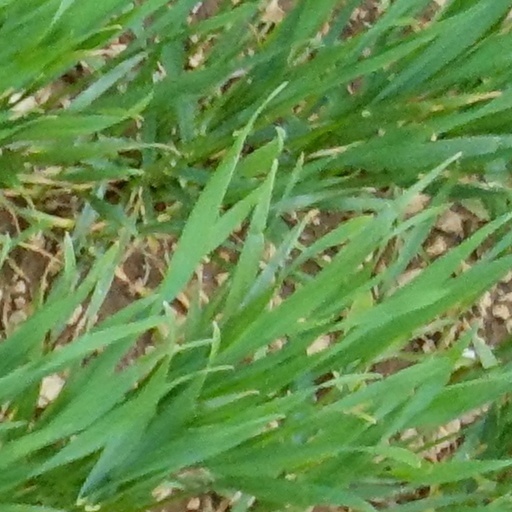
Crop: wheat